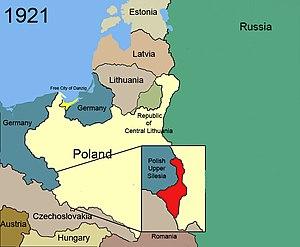
Cet article recense l'évolution territoriale de la Pologne, de façon chronologique. Il liste les modifications internes et externes des différentes entités ayant précédé la Pologne actuelle.